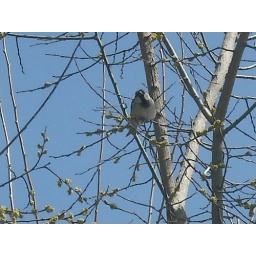
This male Black-capped Chickadee was singing beautifully in a tree nearby.